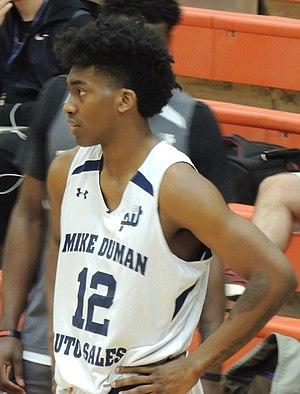
Terance Mann, né le 18 octobre 1996 dans l'arrondissement de Brooklyn à New York, est un joueur de basket-ball américain évoluant aux postes d'arrière et ailier.